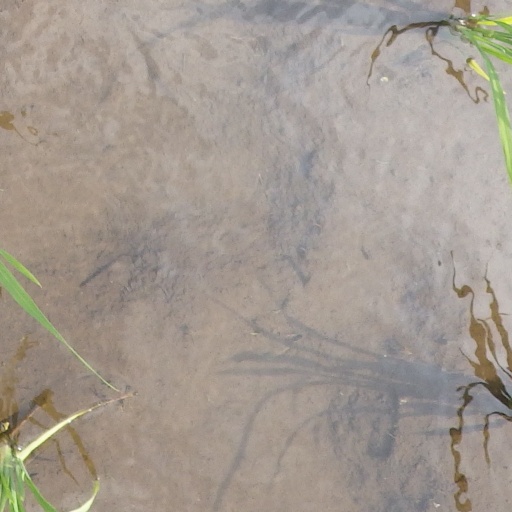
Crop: rice